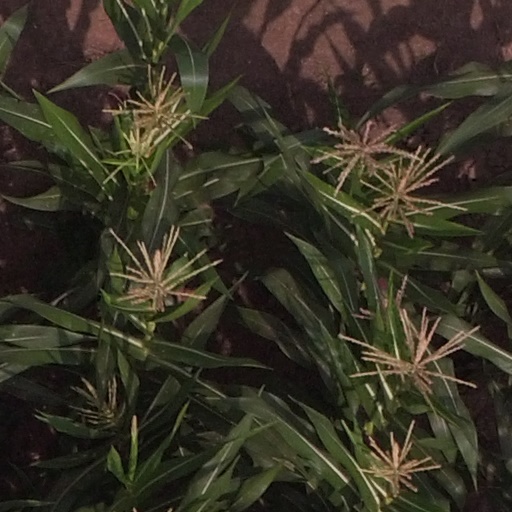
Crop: maize; corn